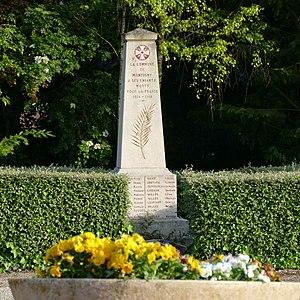
Le monument aux morts à Montigny (Loiret, Centre-Val de Loire, France).
Montigny est une commune française, située dans le département du Loiret en région Centre-Val de Loire.